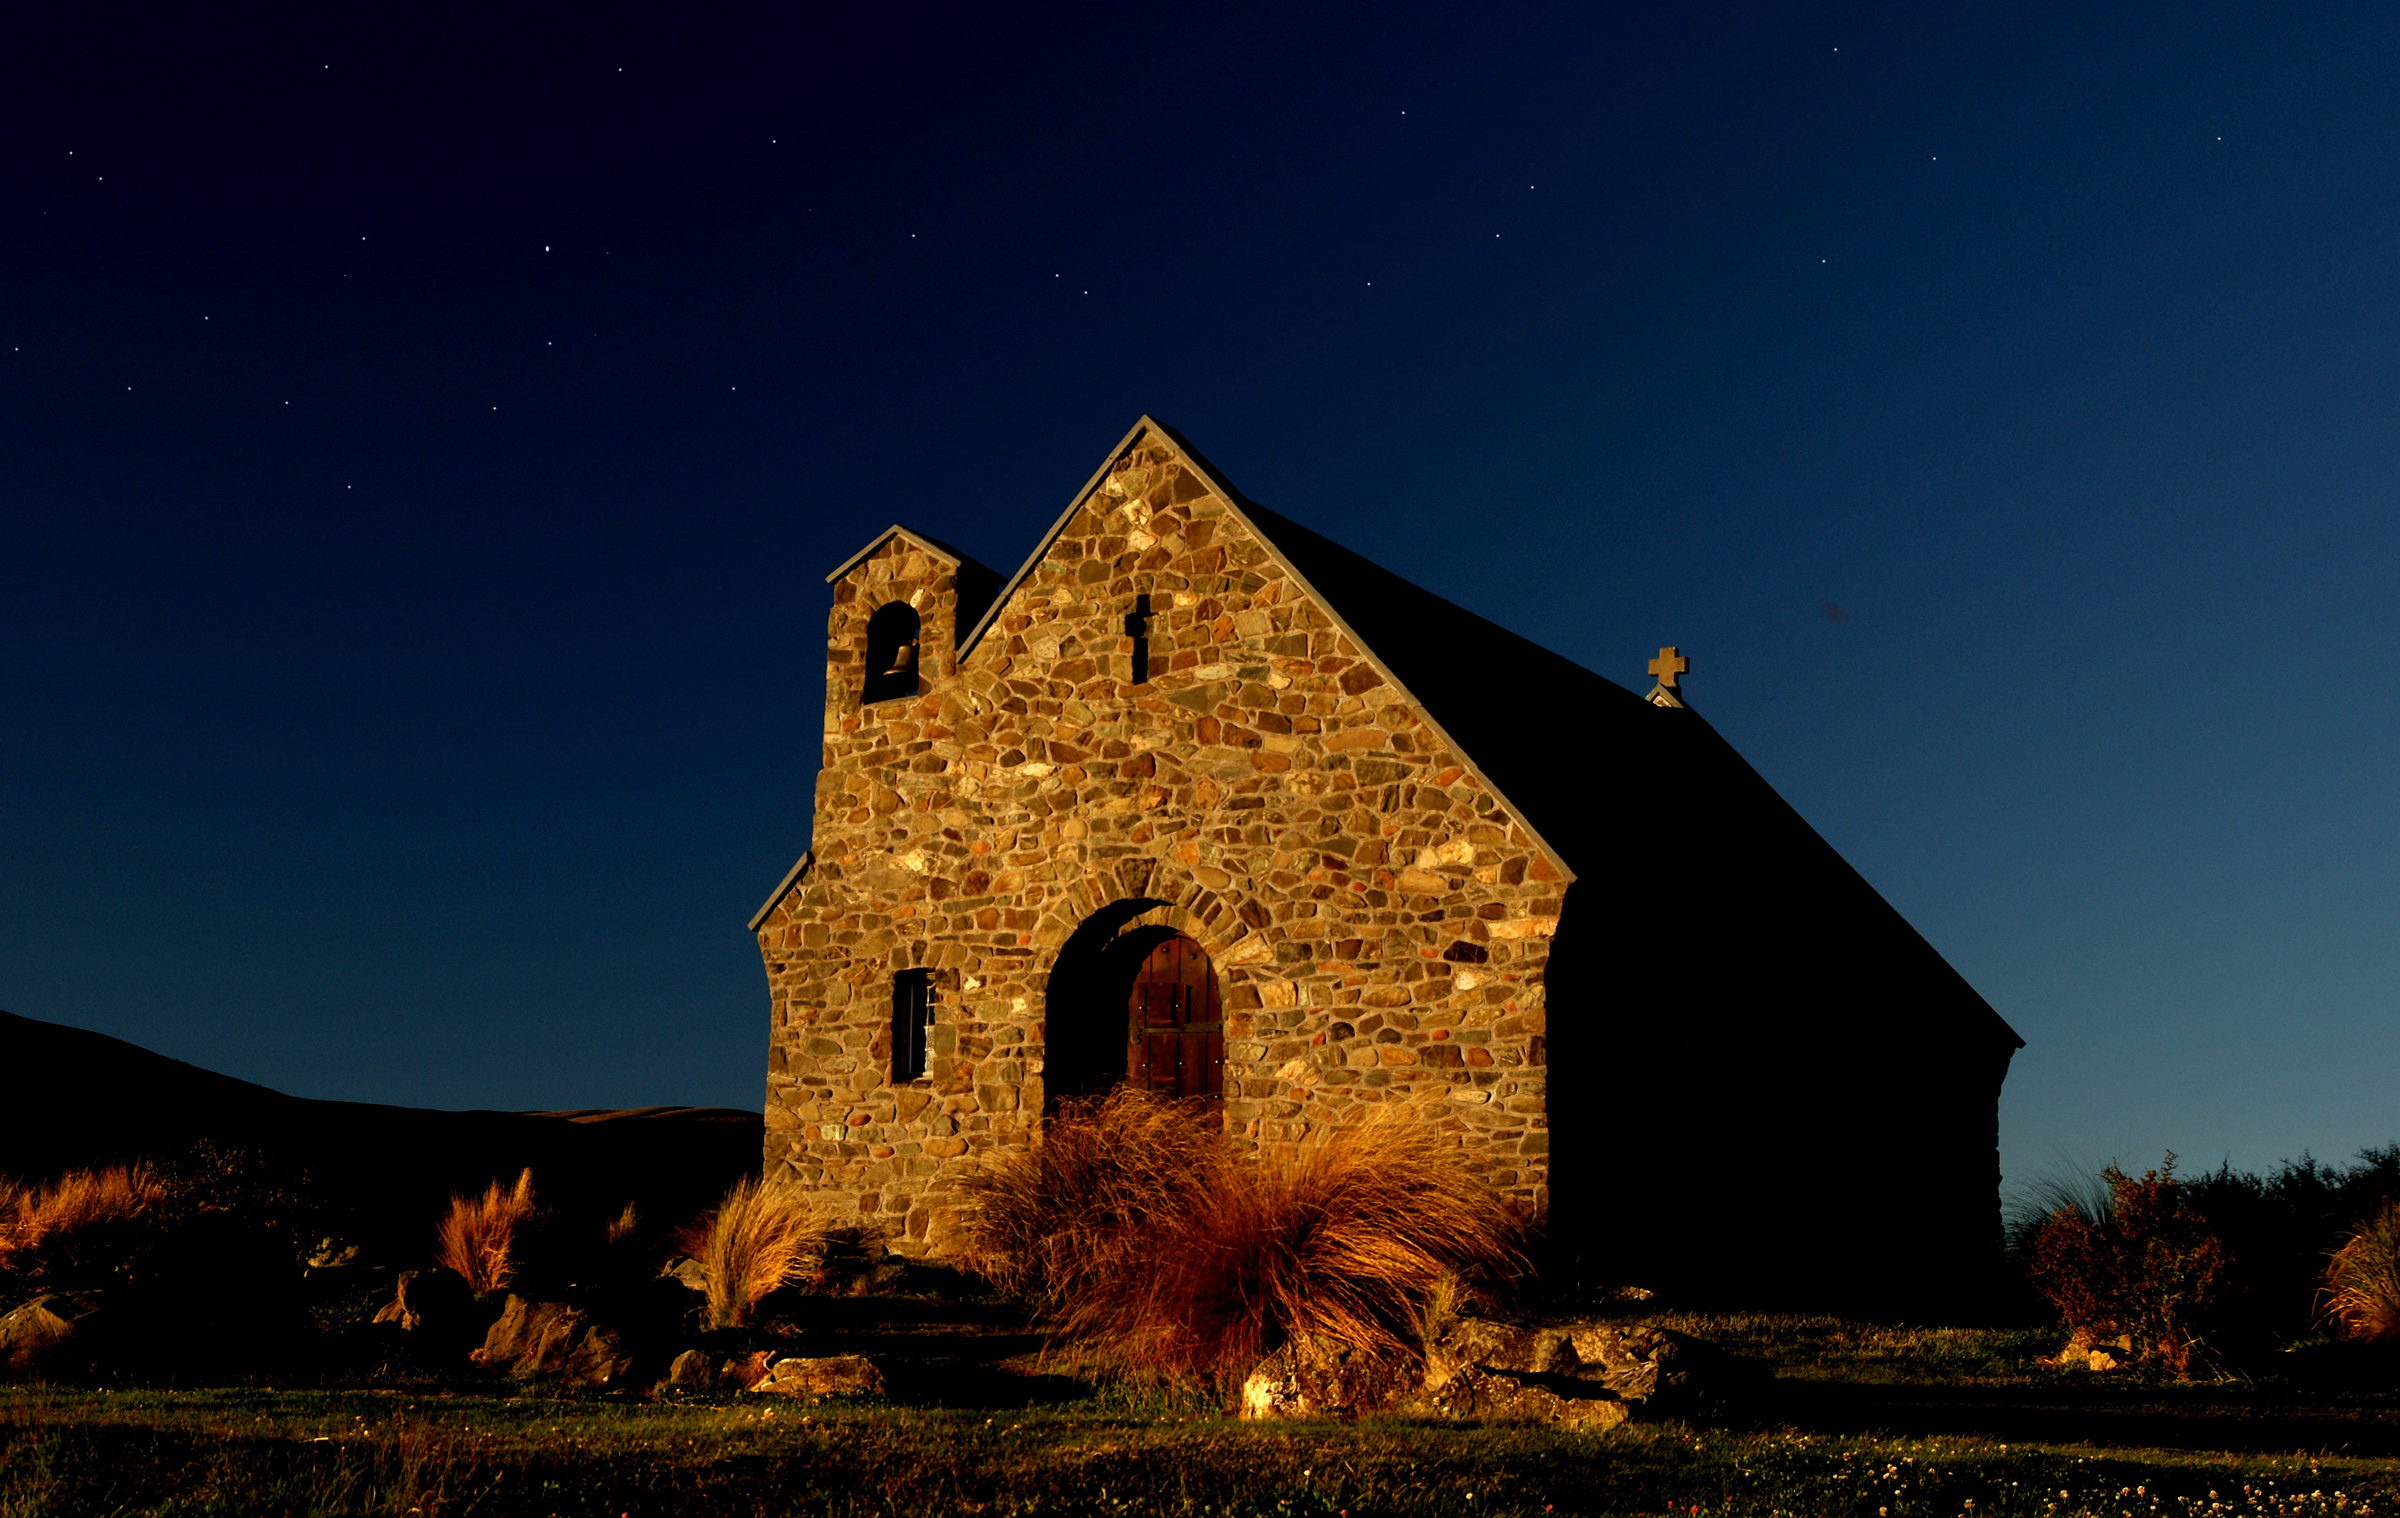
architecture, night, dusk, evening, tower, landmark, church, chapel, churches, explored, holyplaces, placesofworship, religon, stonechurch, sonydslra300, tekapo